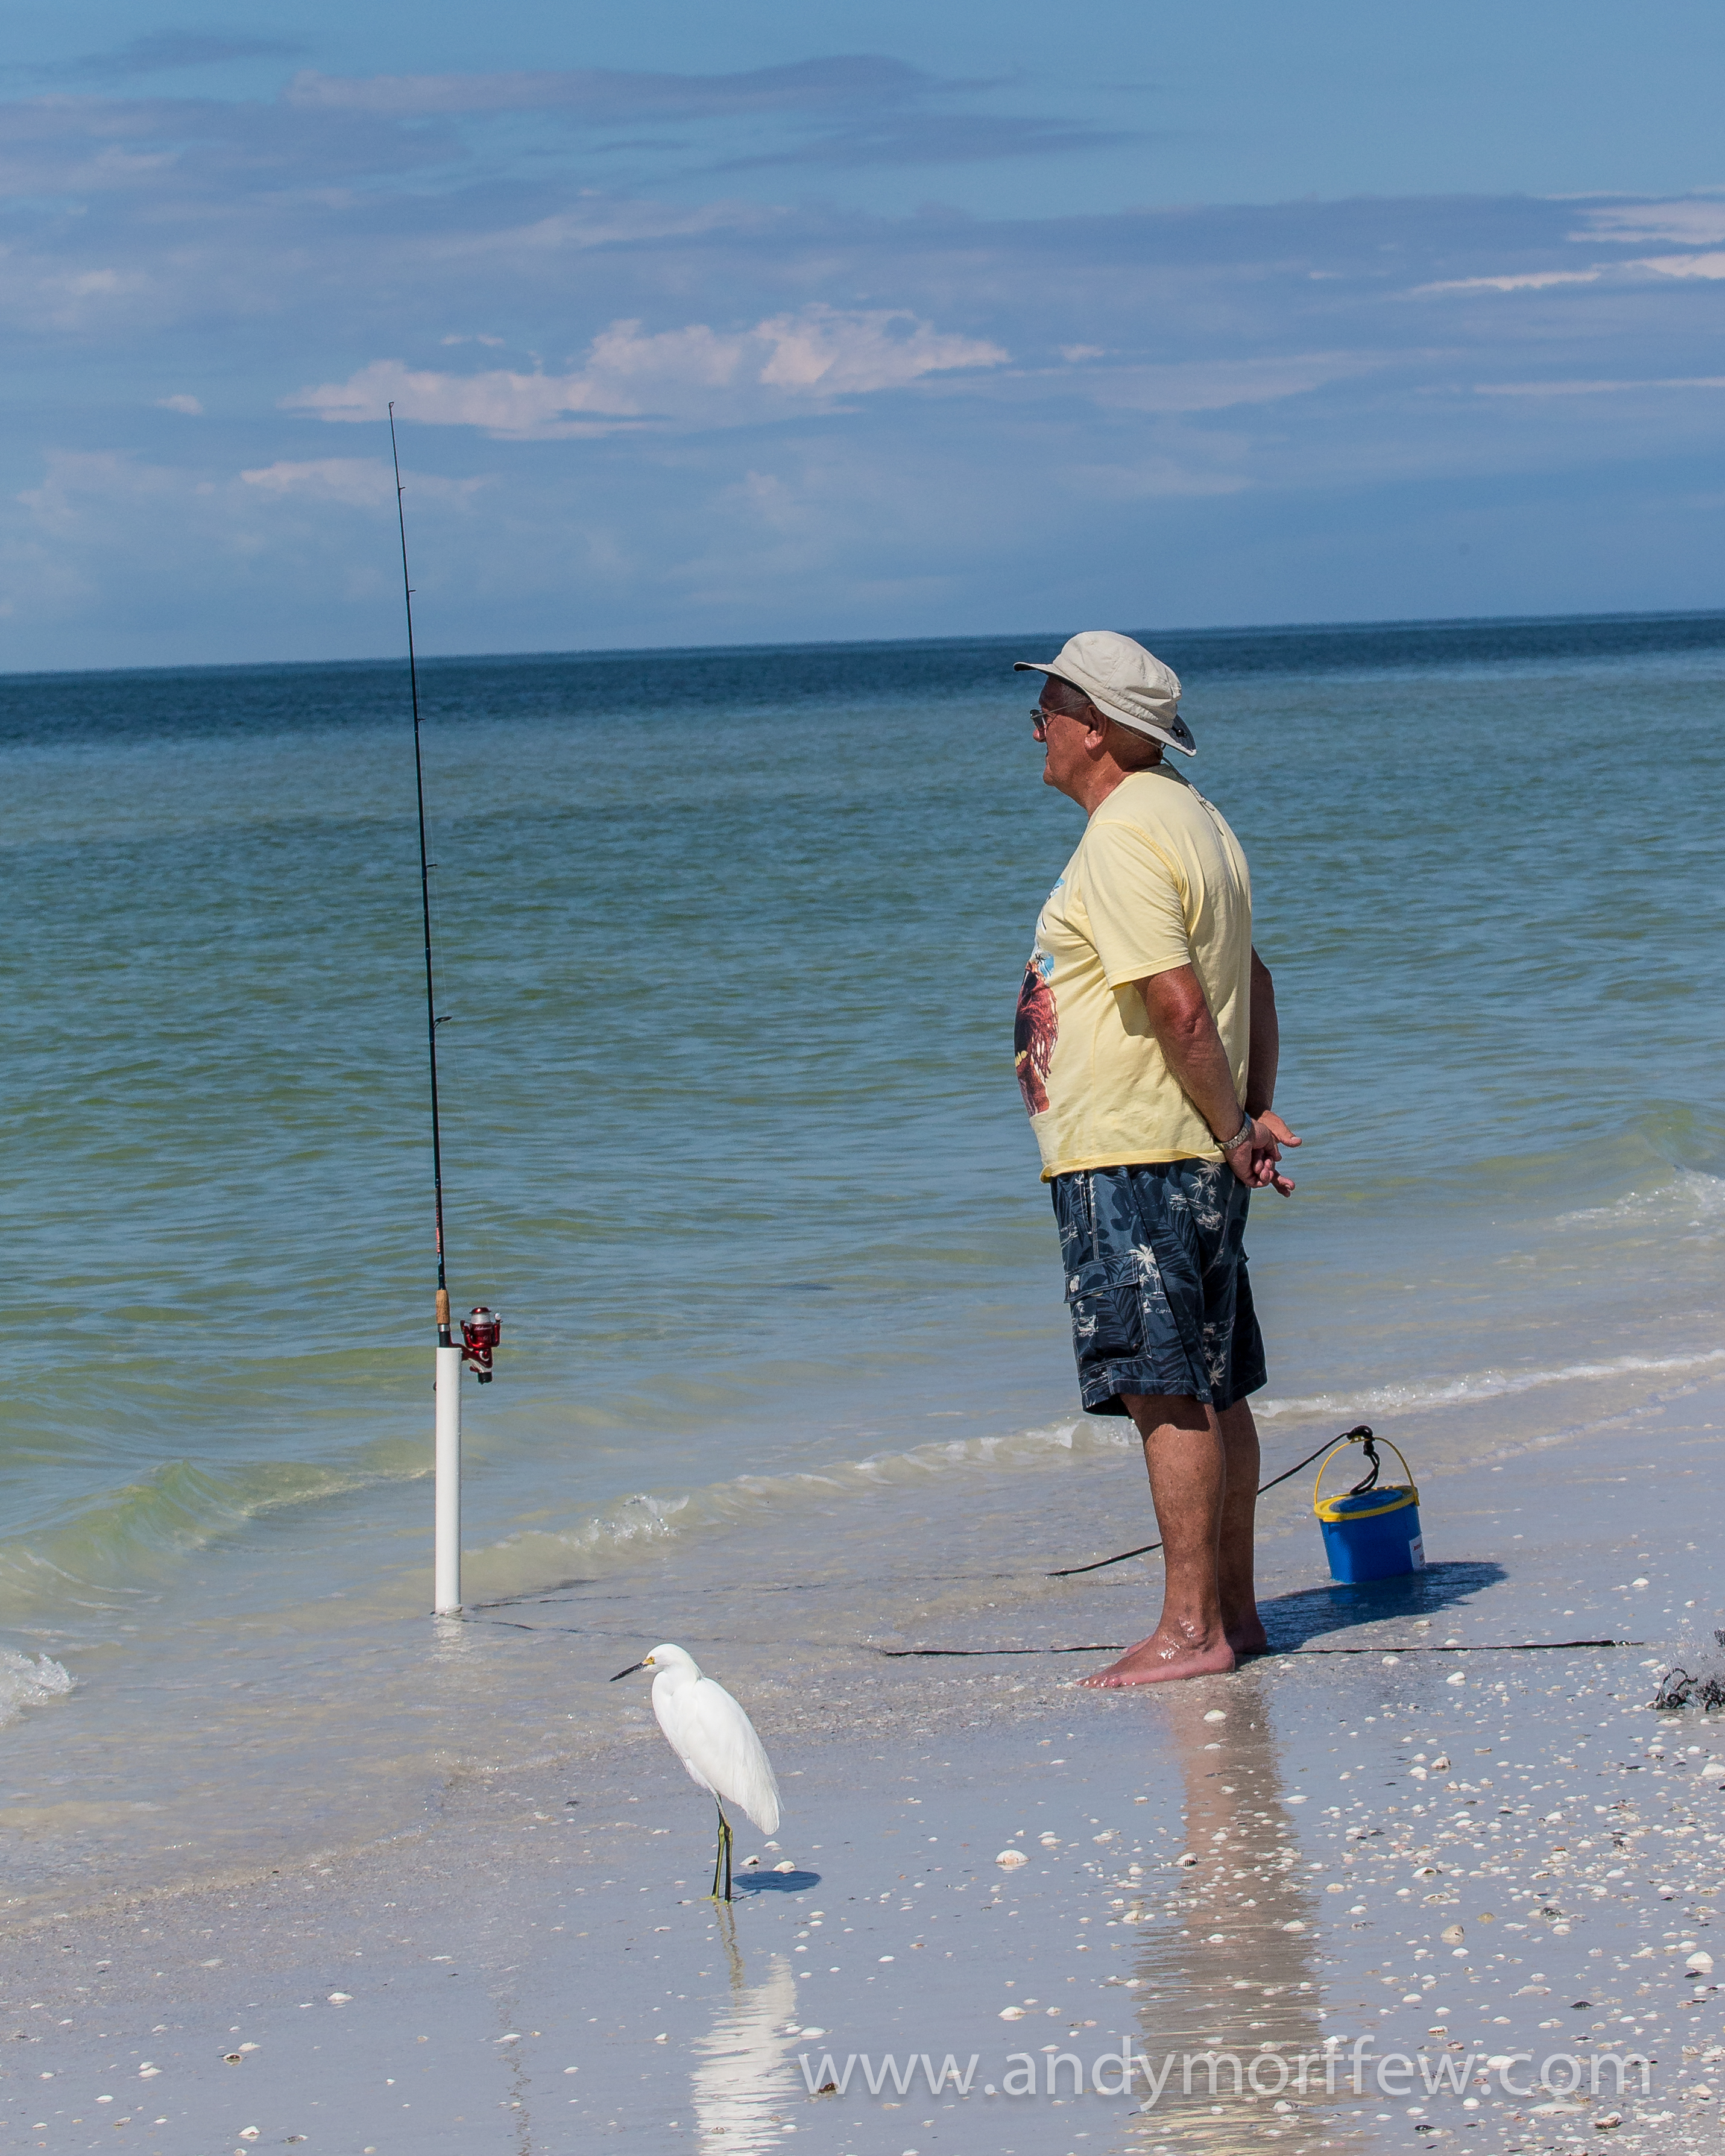
beach, sea, coast, water, ocean, shore, vacation, recreation, paddle, fishing, bay, body of water, boating, blinkagain, florida, andymorffew, morffew, marcoisland, tigertailbeach, fishingbuddies, outdoor recreation